2010 Winter Olympics opening ceremony

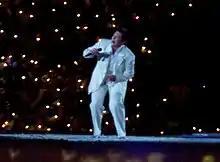
k.d. lang performing

k.d. lang performed a version of Leonard Cohen's "Hallelujah". While she was singing, doves, the symbol of peace, were projected on the stage floor, and rose from the stage floor to the ceiling via columns to symbolize their release.